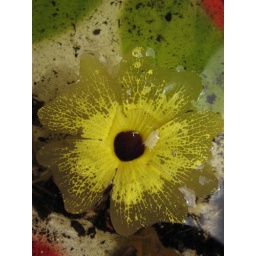
Black Eyed Susan flower floating in a home made table.